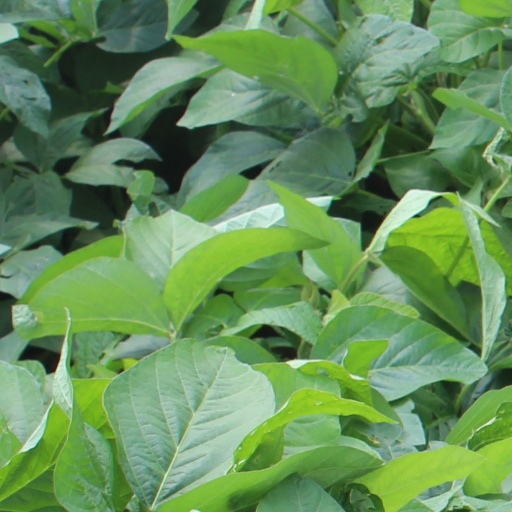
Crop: soybean